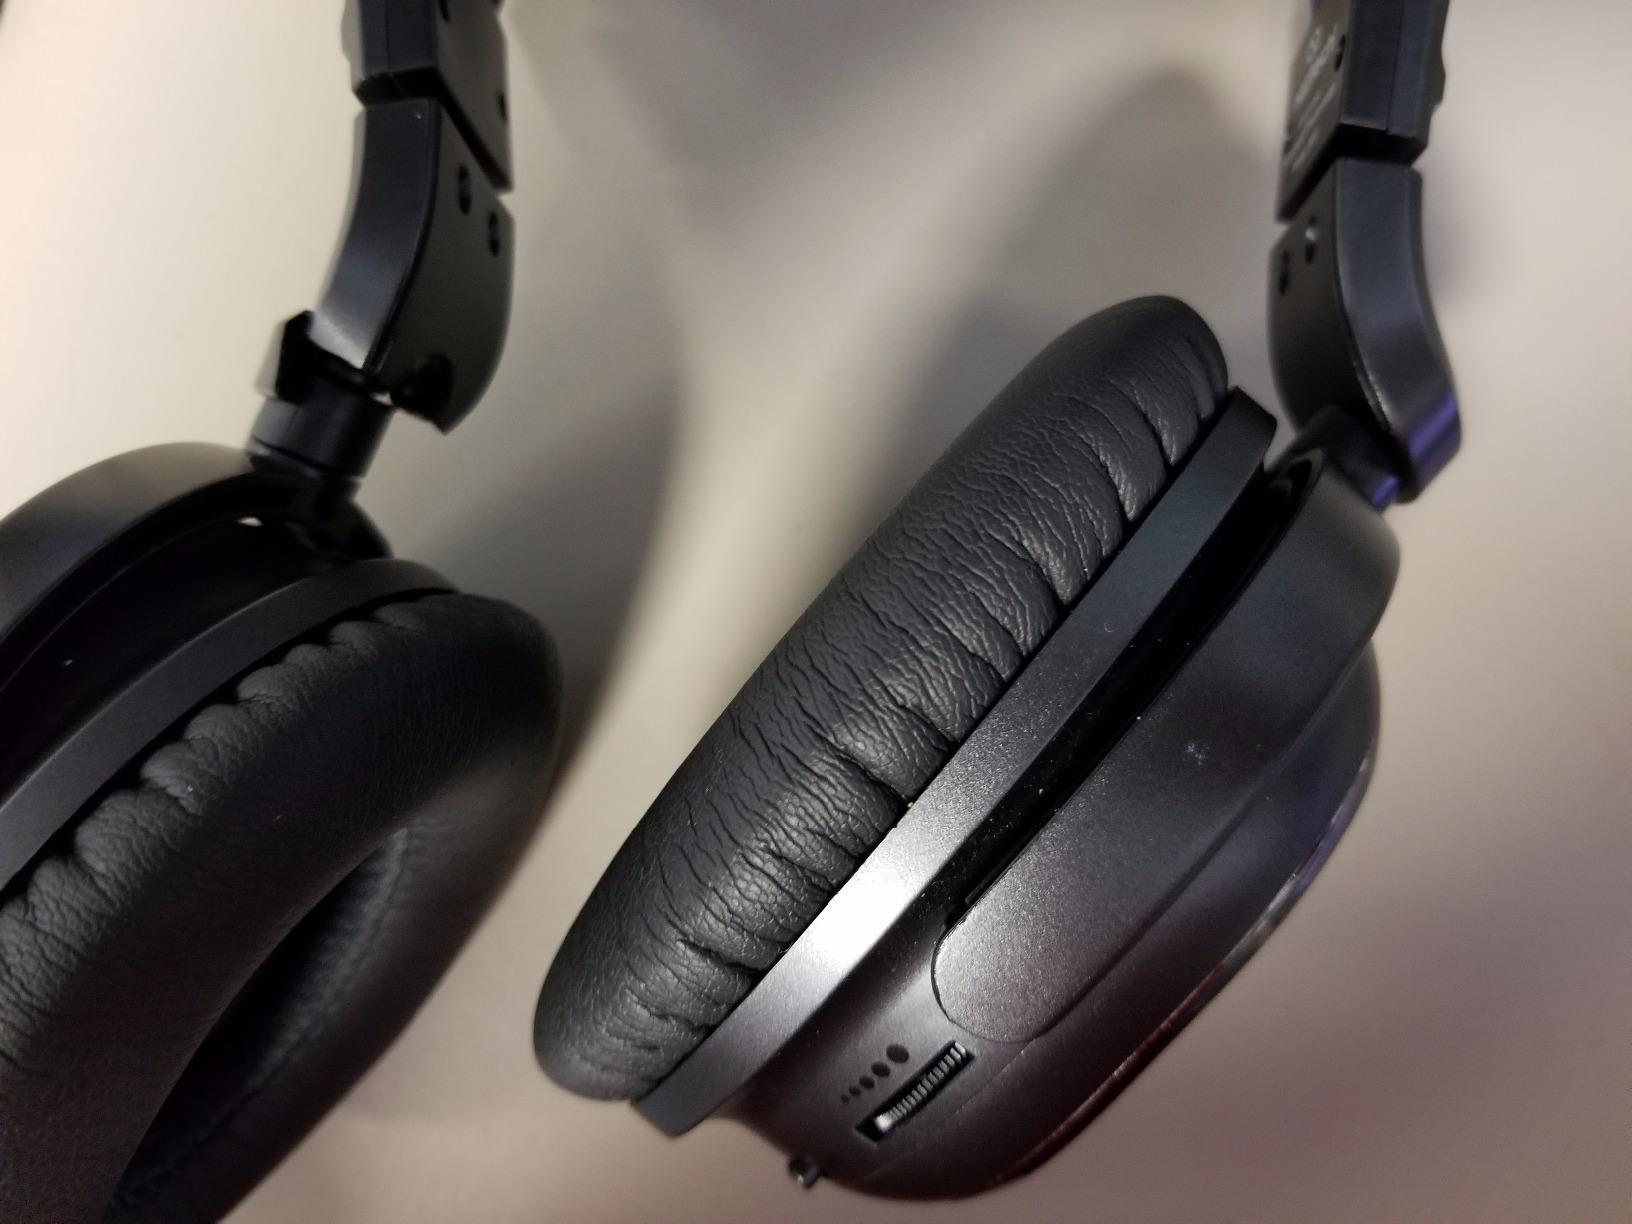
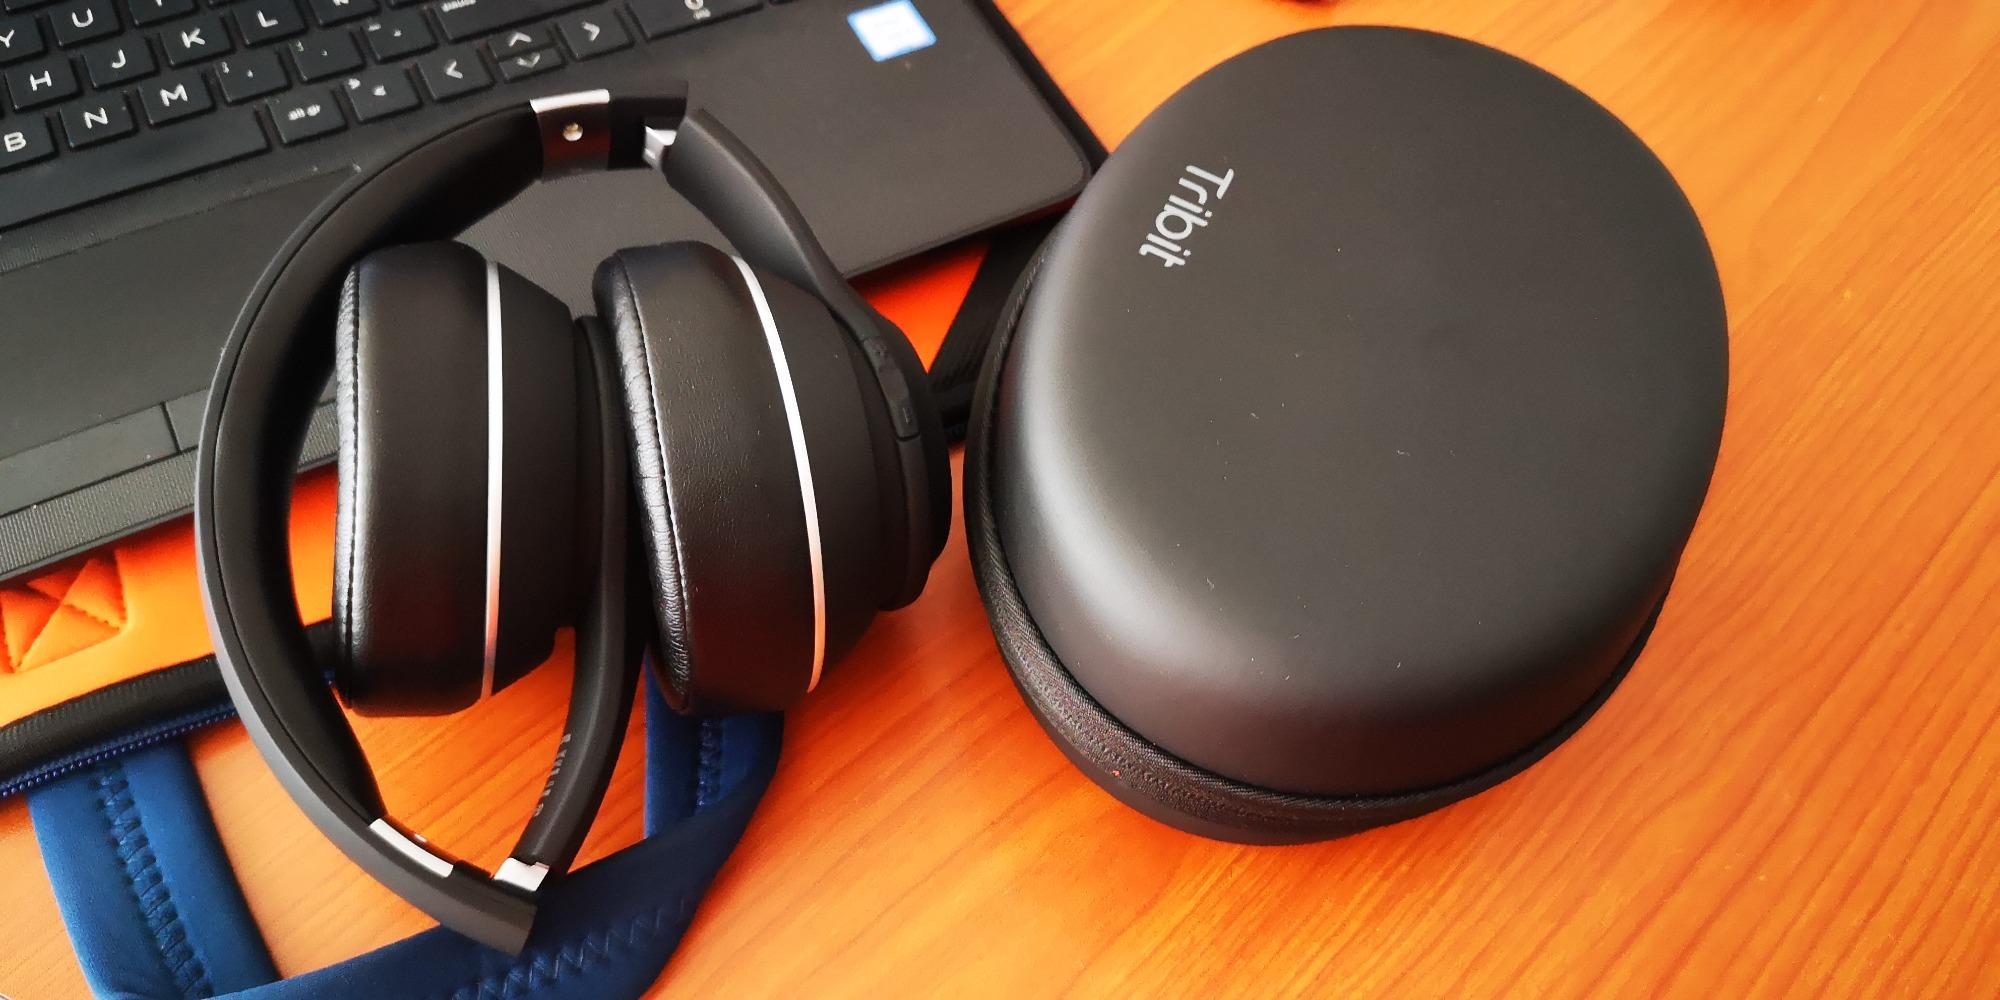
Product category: headphones
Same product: no